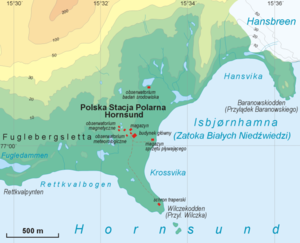
Le phare d'Hornsund est un phare situé dans le fjord d'Hornsund sur l'île du Spitzberg dans l'Océan Arctique.